Danube–Black Sea Canal

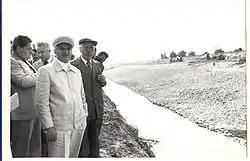
Ceaușescu (foreground) visiting the canal construction site, summer 1979

Prison camps sprang up all along the projected canal route in the summer of 1949 and were quickly filled with prisoners brought from jails from throughout the country. These first arrivals were soon joined by newly arrested people who were sent to the canal in ever increasing numbers. By 1950 the forced labor camps set up along the length of the planned canal were filled to capacity; that year alone, up to 15,000 prisoners were held in those camps. In 1952, more than 80% of the workforce at the canal consisted of detainees. By 1953, the number of prisoners had swelled to 20,193, or 40,000, or as high as 60,000; other estimates put the number at 40,000 or 100,000 for the entire period. British historian and New York University professor Tony Judt assessed in his book, "Postwar: A History of Europe Since 1945", that, overall, one million Romanians had been imprisoned in various prisons and labor camps, including those on the path of the canal.